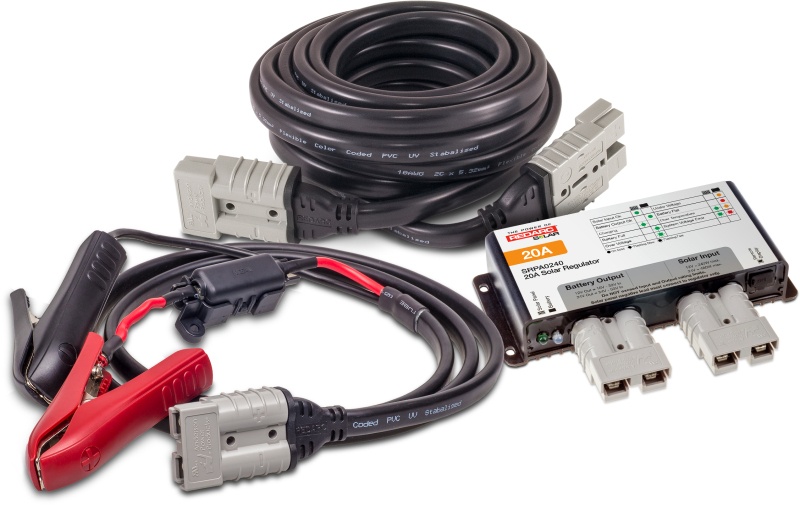
REDARC Solar Regulator & Cable Value Pack (SRC0015 & SRPA0240) - 20A
The REDARC 20 Amp Solar Regulator and Cable Value Pack is used to connect to the REDARC solar blanket range. The REDARC 20 Amp Solar Regulator and Cable Value Pack provides everything that is required to connect and use a?REDARC solar blanket range. Includes 20 Amp Solar Regulator, 16FT Anderson? to Anderson? cable, 16FT Anderson to Battery clip cable When purchased with a REDARC solar blanket, the value pack offers a complete solar kit. REDARC?S 20A Solar Regulator comes with the Anderson? SB?50 connectors and is ideal for use with the 150W and 190W SunPower? cell blanket. REDARC?s Solar Regulator acts as the go between to transfer power generated from the panels to the battery.? The 16FT Anderson? to Anderson? Cable provides the option to increase the distance from the solar blanket to the vehicle, allowing you?to set up camp in a shady area but still get the most out of the sun. The 16FT Anderson? to Battery Clip Cable allows a fast and high-quality portable connection from the solar regulator direct to the battery terminals. The use?of genuine industry standard Anderson? SB?50 connectors ensure simple and fast connection, with no screw terminals and no risk of poor connections from frayed wires or loose terminals ? just plug and play!
Brand: REDARC
Category: Vehicles & Parts > Vehicle Parts & Accessories > Electric Vehicle (EV) Parts & Accessories > Connectors & Adapters